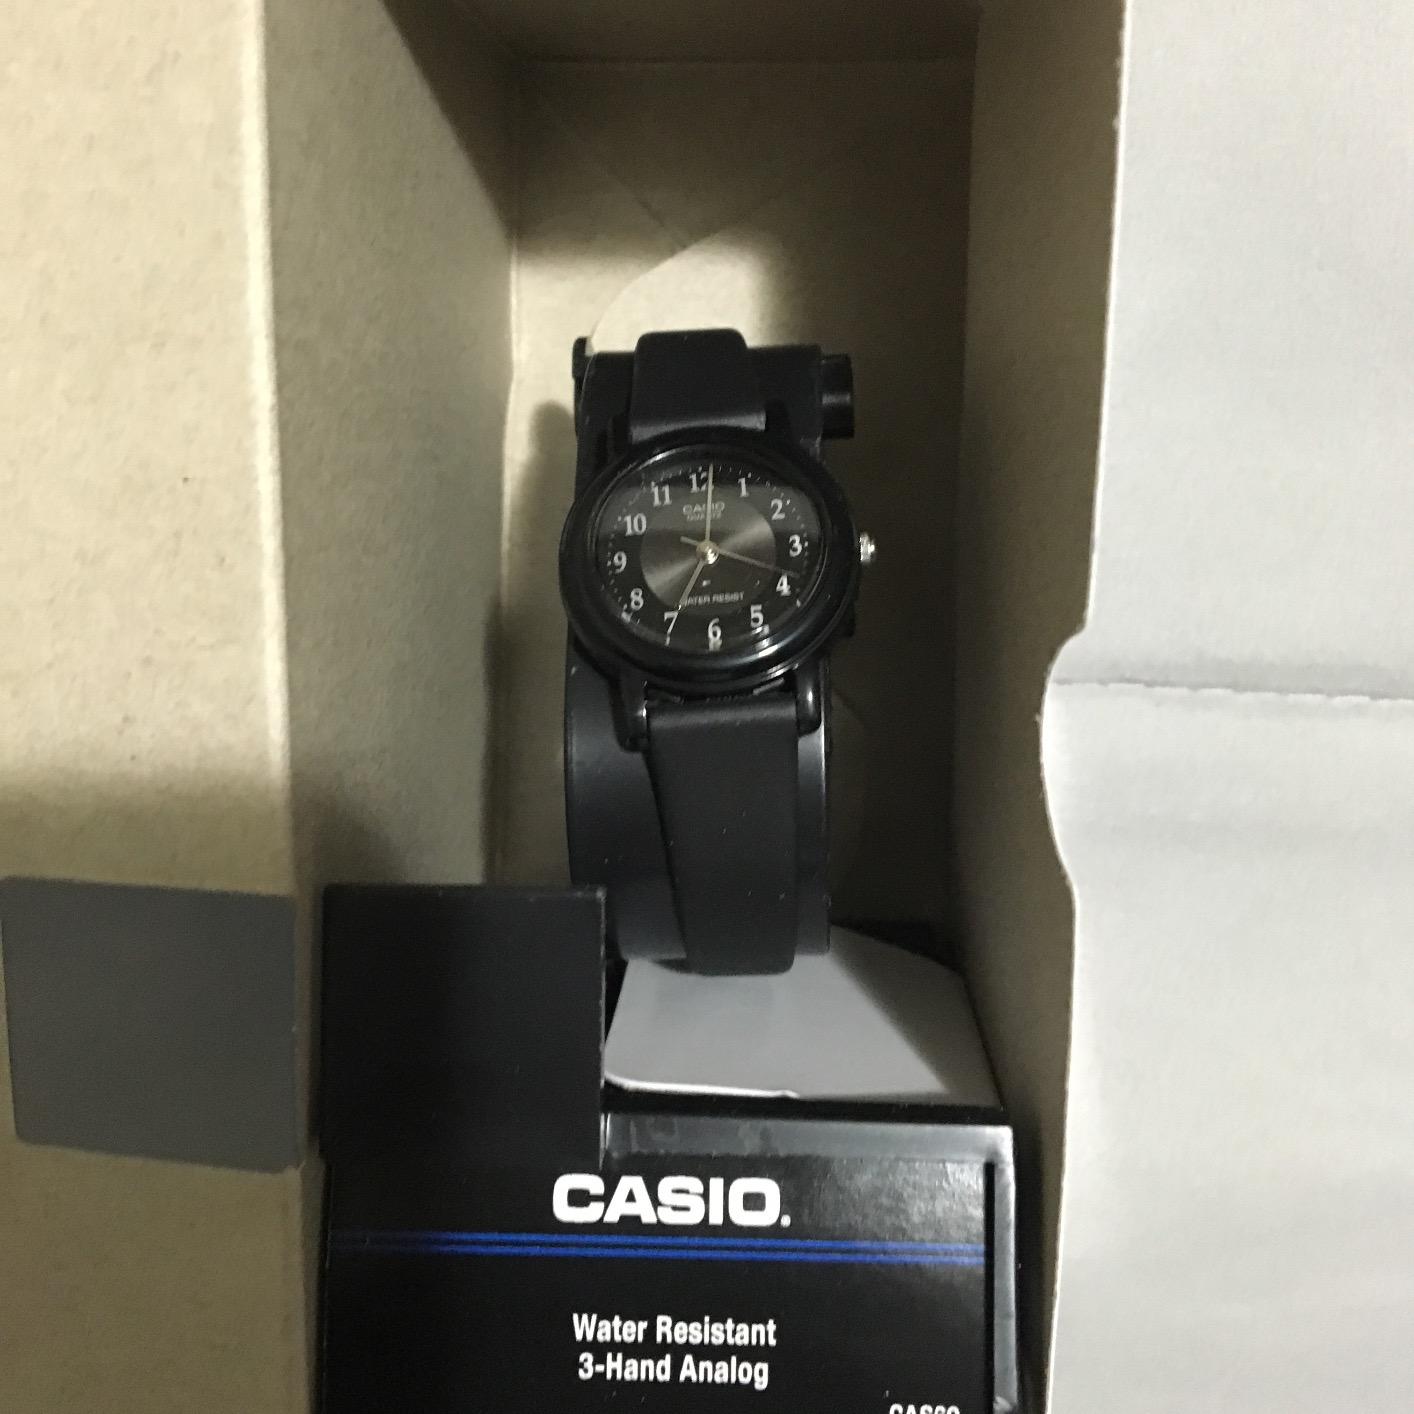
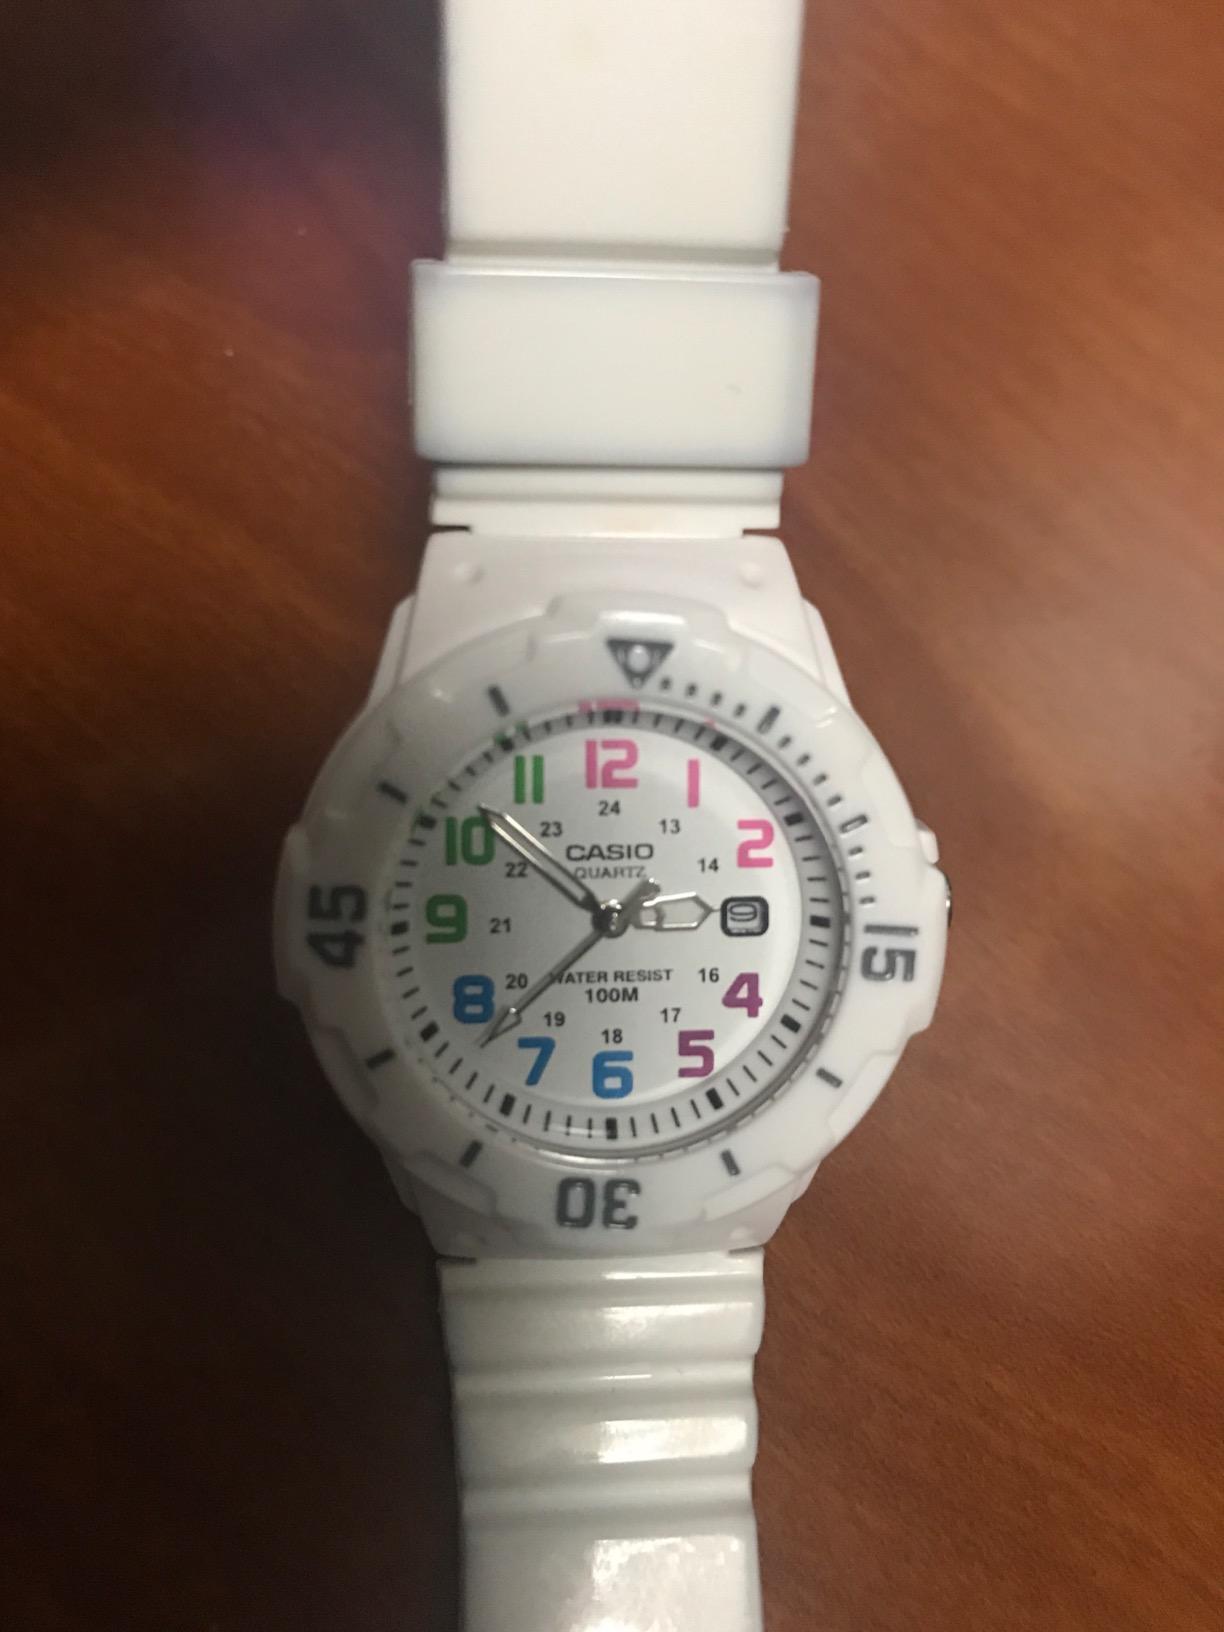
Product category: accessories_watch
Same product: no